Višegrad

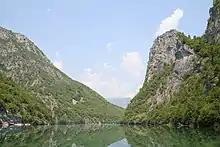
Drina near Višegrad

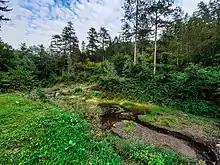
Forrest complex, a part of Višegrad spa

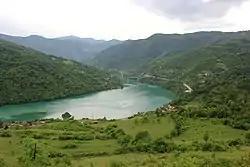
Međeđa

The following table gives a preview of total number of registered people employed in professional fields per their core activity (as of 2018):